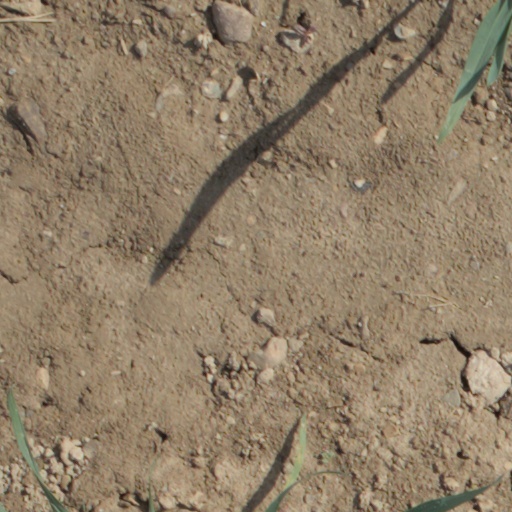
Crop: wheat